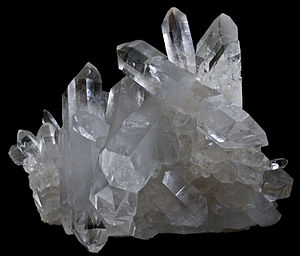
Kvarts
Billede af klare kvartskrystaller, som kaldes bjergkrystal.
Tektosilikat af bruttoformel SiO₂, som også kaldes kvarts. Et af de almindeligste mineraler i jordskorpen og betydningsfuldt for lavas viskositet.